Jewish holidays

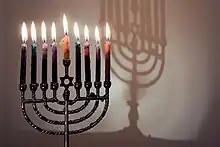
Hanukkiah

The story of Hanukkah is preserved in the books of the First and Second Maccabees. These books are not part of the Tanakh (Hebrew Bible), they are apocryphal books instead. The miracle of the one-day supply of olive oil miraculously lasting eight days is first described in the Talmud (Shabbat 21b), written about 600 years after the events described in the books of Maccabees.